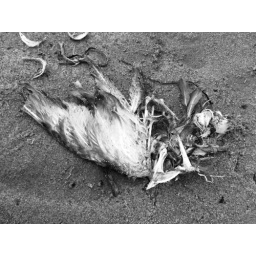
Dead bird found laying around on the beach not sure what kind of bird.